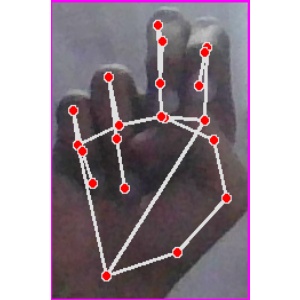
अक्षर: ह